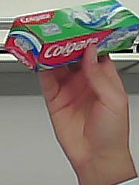
Product: colgate_toothpaste